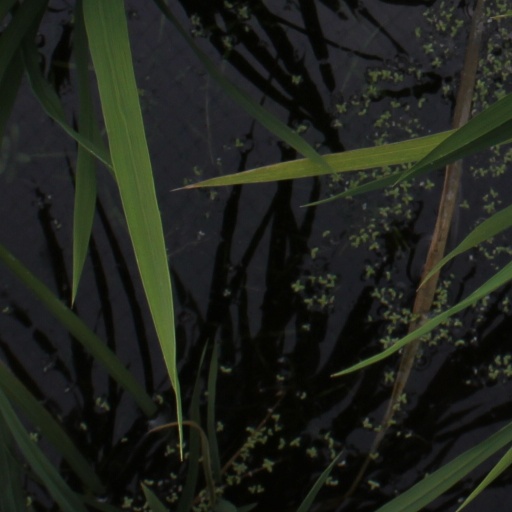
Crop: rice